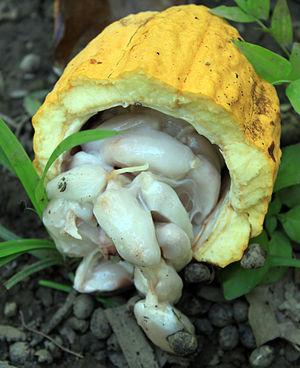
Le cacao est la poudre obtenue après broyage de l'amande des fèves de cacao fermentées et torréfiées, produites par le cacaoyer. En fait, la valeur « poudre de cacao » n'est qu'une acception du terme cacao parmi d'autres, c'est le sens le plus fréquent pour un locuteur francophone moyen de l'hémisphère Nord, les autres valeurs ne se rencontrant que dans le vocabulaire de spécialité des locuteurs travaillant dans la filière cacao.